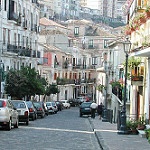
Scene: Outdoor